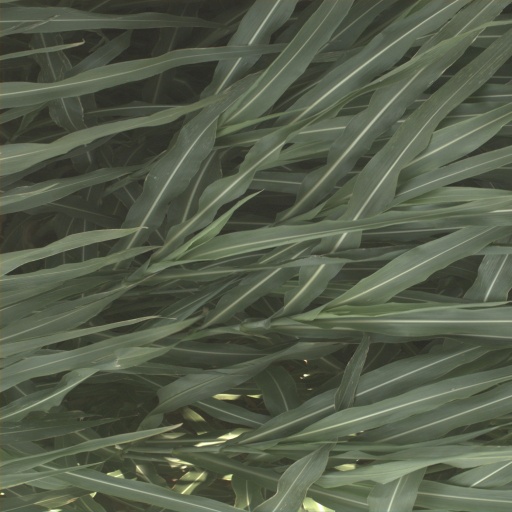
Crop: sorghum